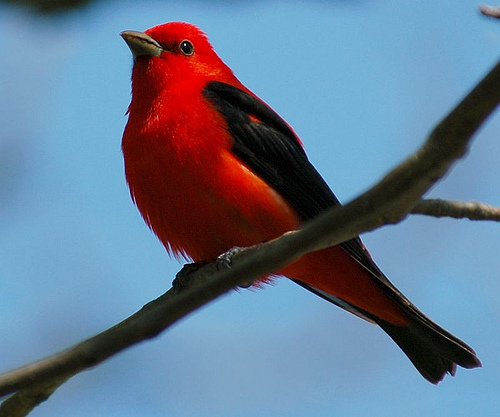
a bright read perching bird with black wings and tail, and a large, short bill.
the bird has a red crown and a black eyering.
the bird has a bright red overall body color, with majority of it's coverts in black.
this small red bird has a small yellow bill, black wings, and black rectrices.
this bird is red and black in color with a black beak, and black eye rings.
this bird has a vibrant red belly and head with black wings and a gray bill.
this bird has wings that are black and has a red bellynice looking bird with a bright red body containing black streaks as well as a dark colored short pointed beak.
this bright bird has mostly scarlet plumage with black eyes, wings, tail feathers, and feet.
this bird has a red crown with a red belly and black secondaries.
Species: Scarlet Tanager